Kyle Drabek

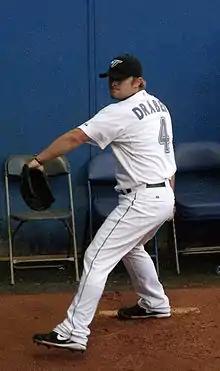
Drabek with the Toronto Blue Jays in 2010

The Blue Jays announced on September 12, 2010, that Drabek would be promoted to make his major league debut on September 15. At the time, he was considered the Blue Jays top pitching prospect and amongst the top prospects in baseball.